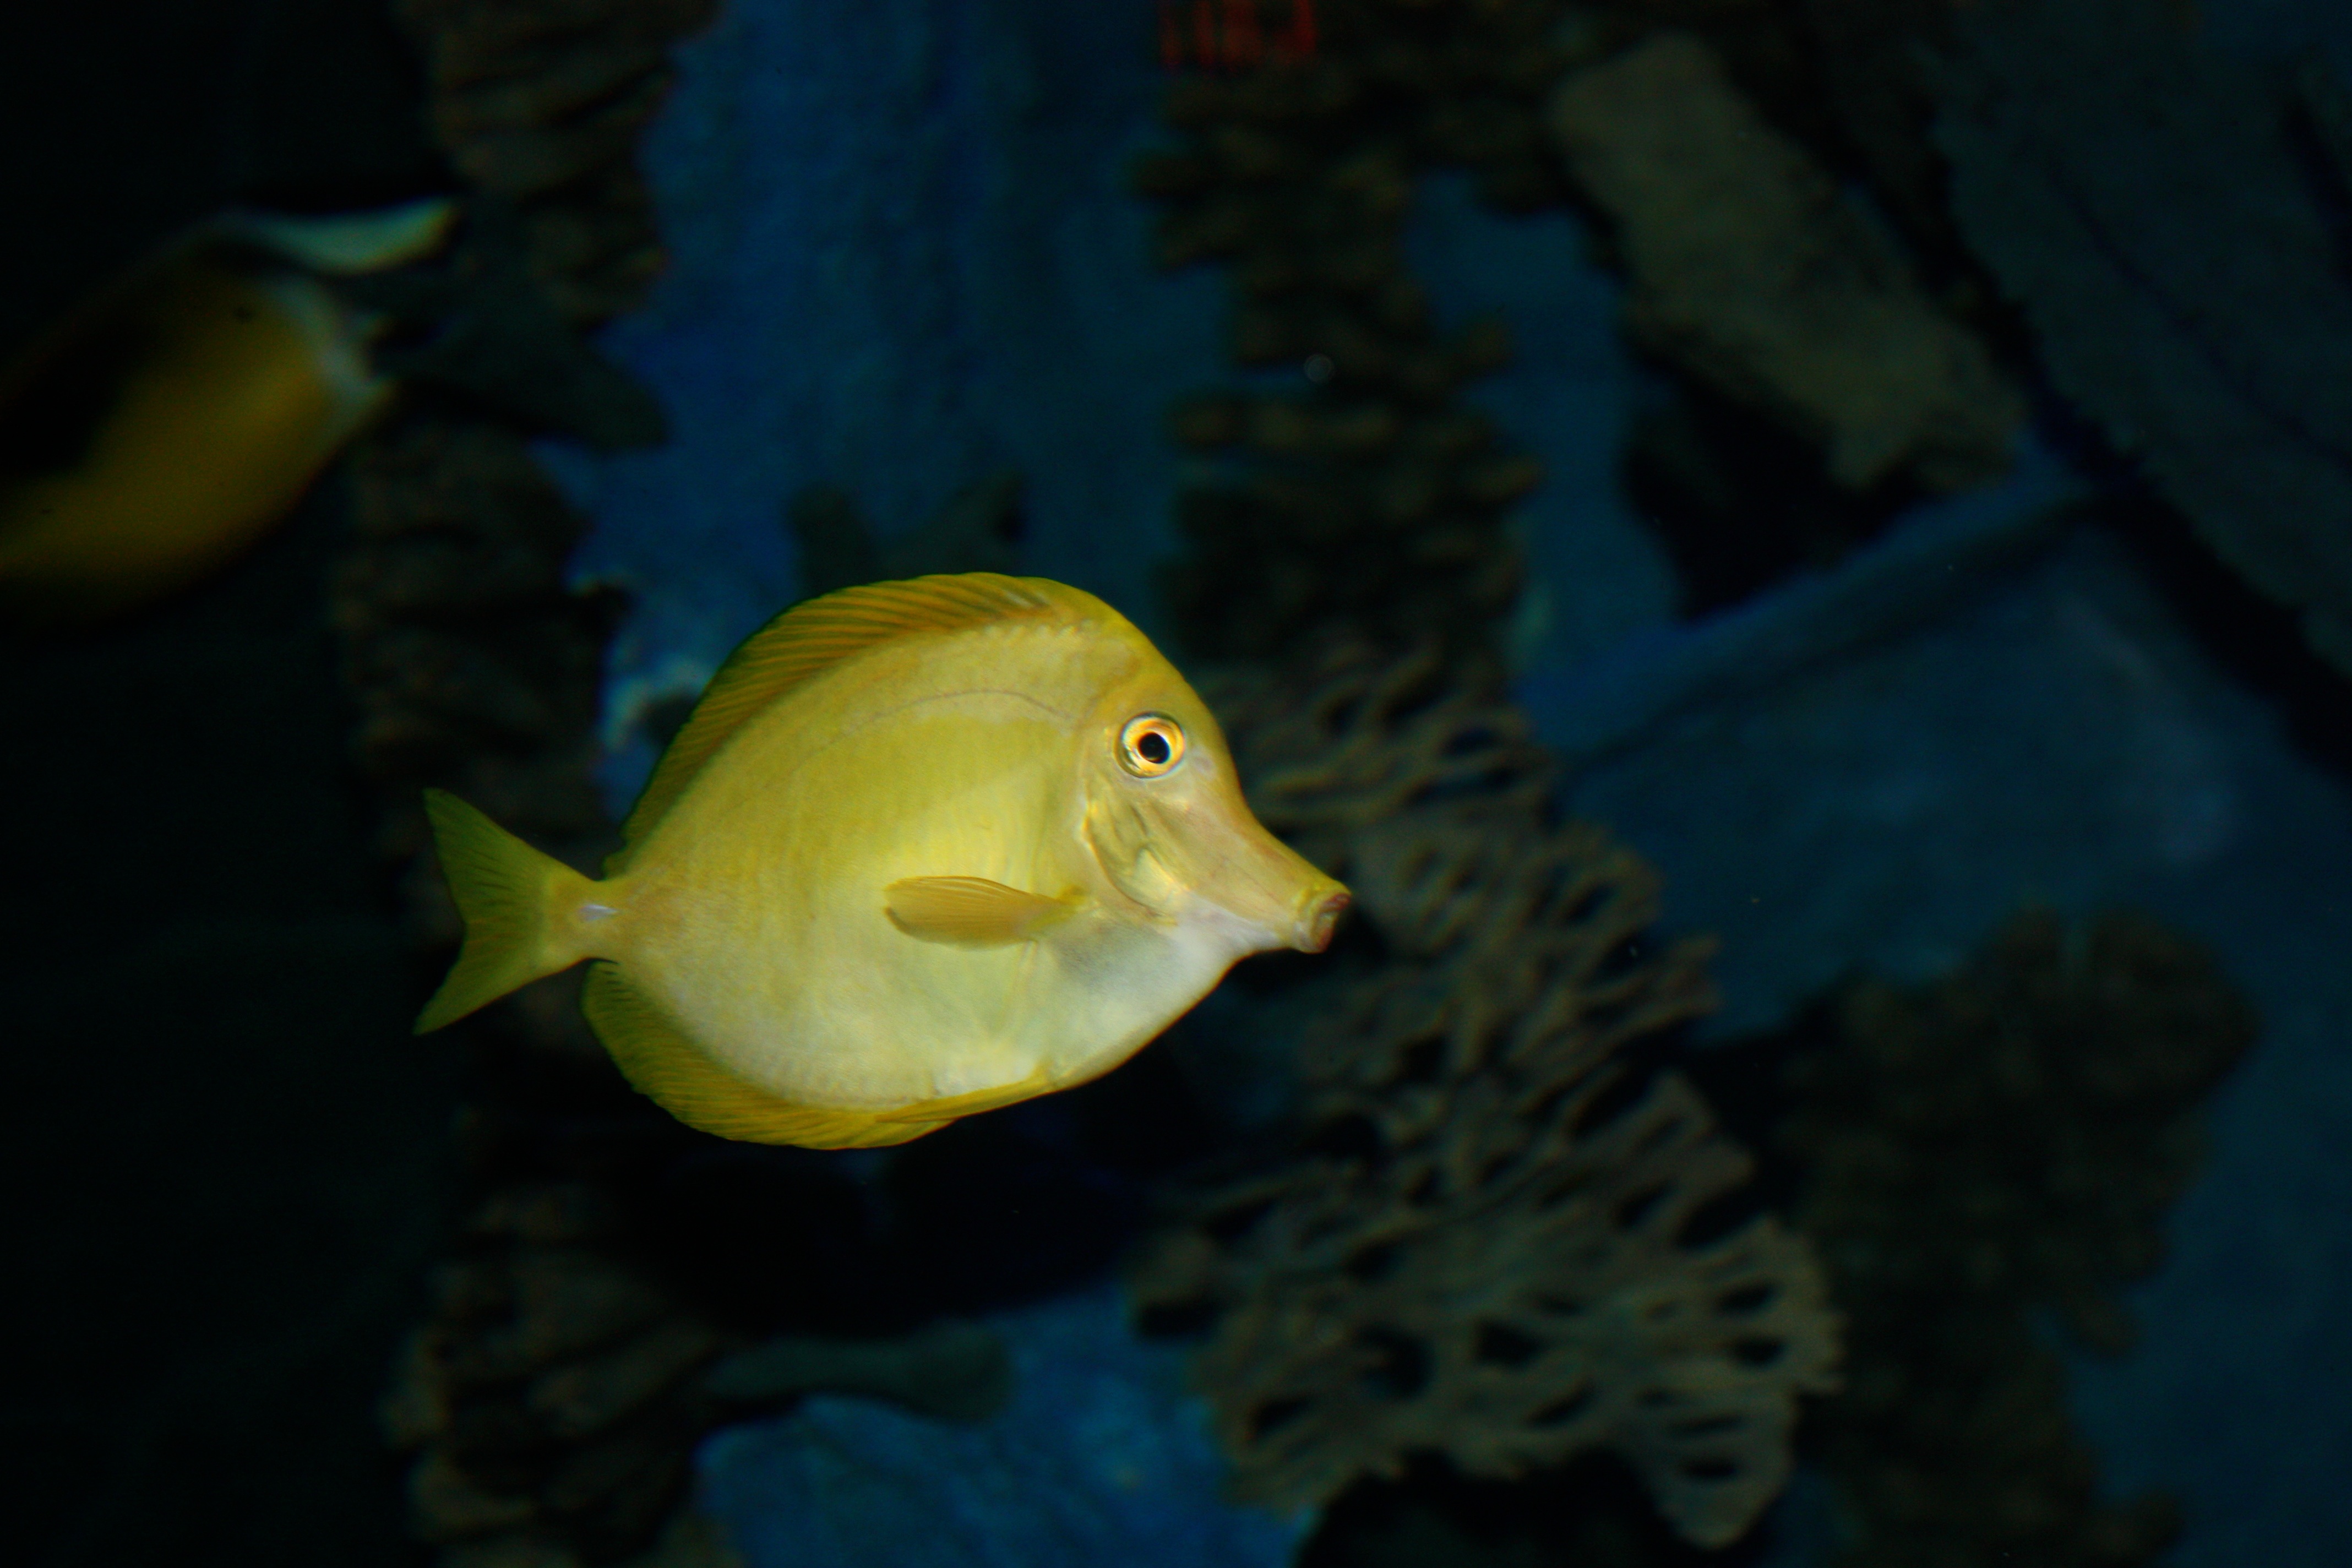
underwater, biology, fish, reef, aquarium, goldfish, marine biology, deep sea fish, pomacentridae, freshwater aquarium, pomacanthidae